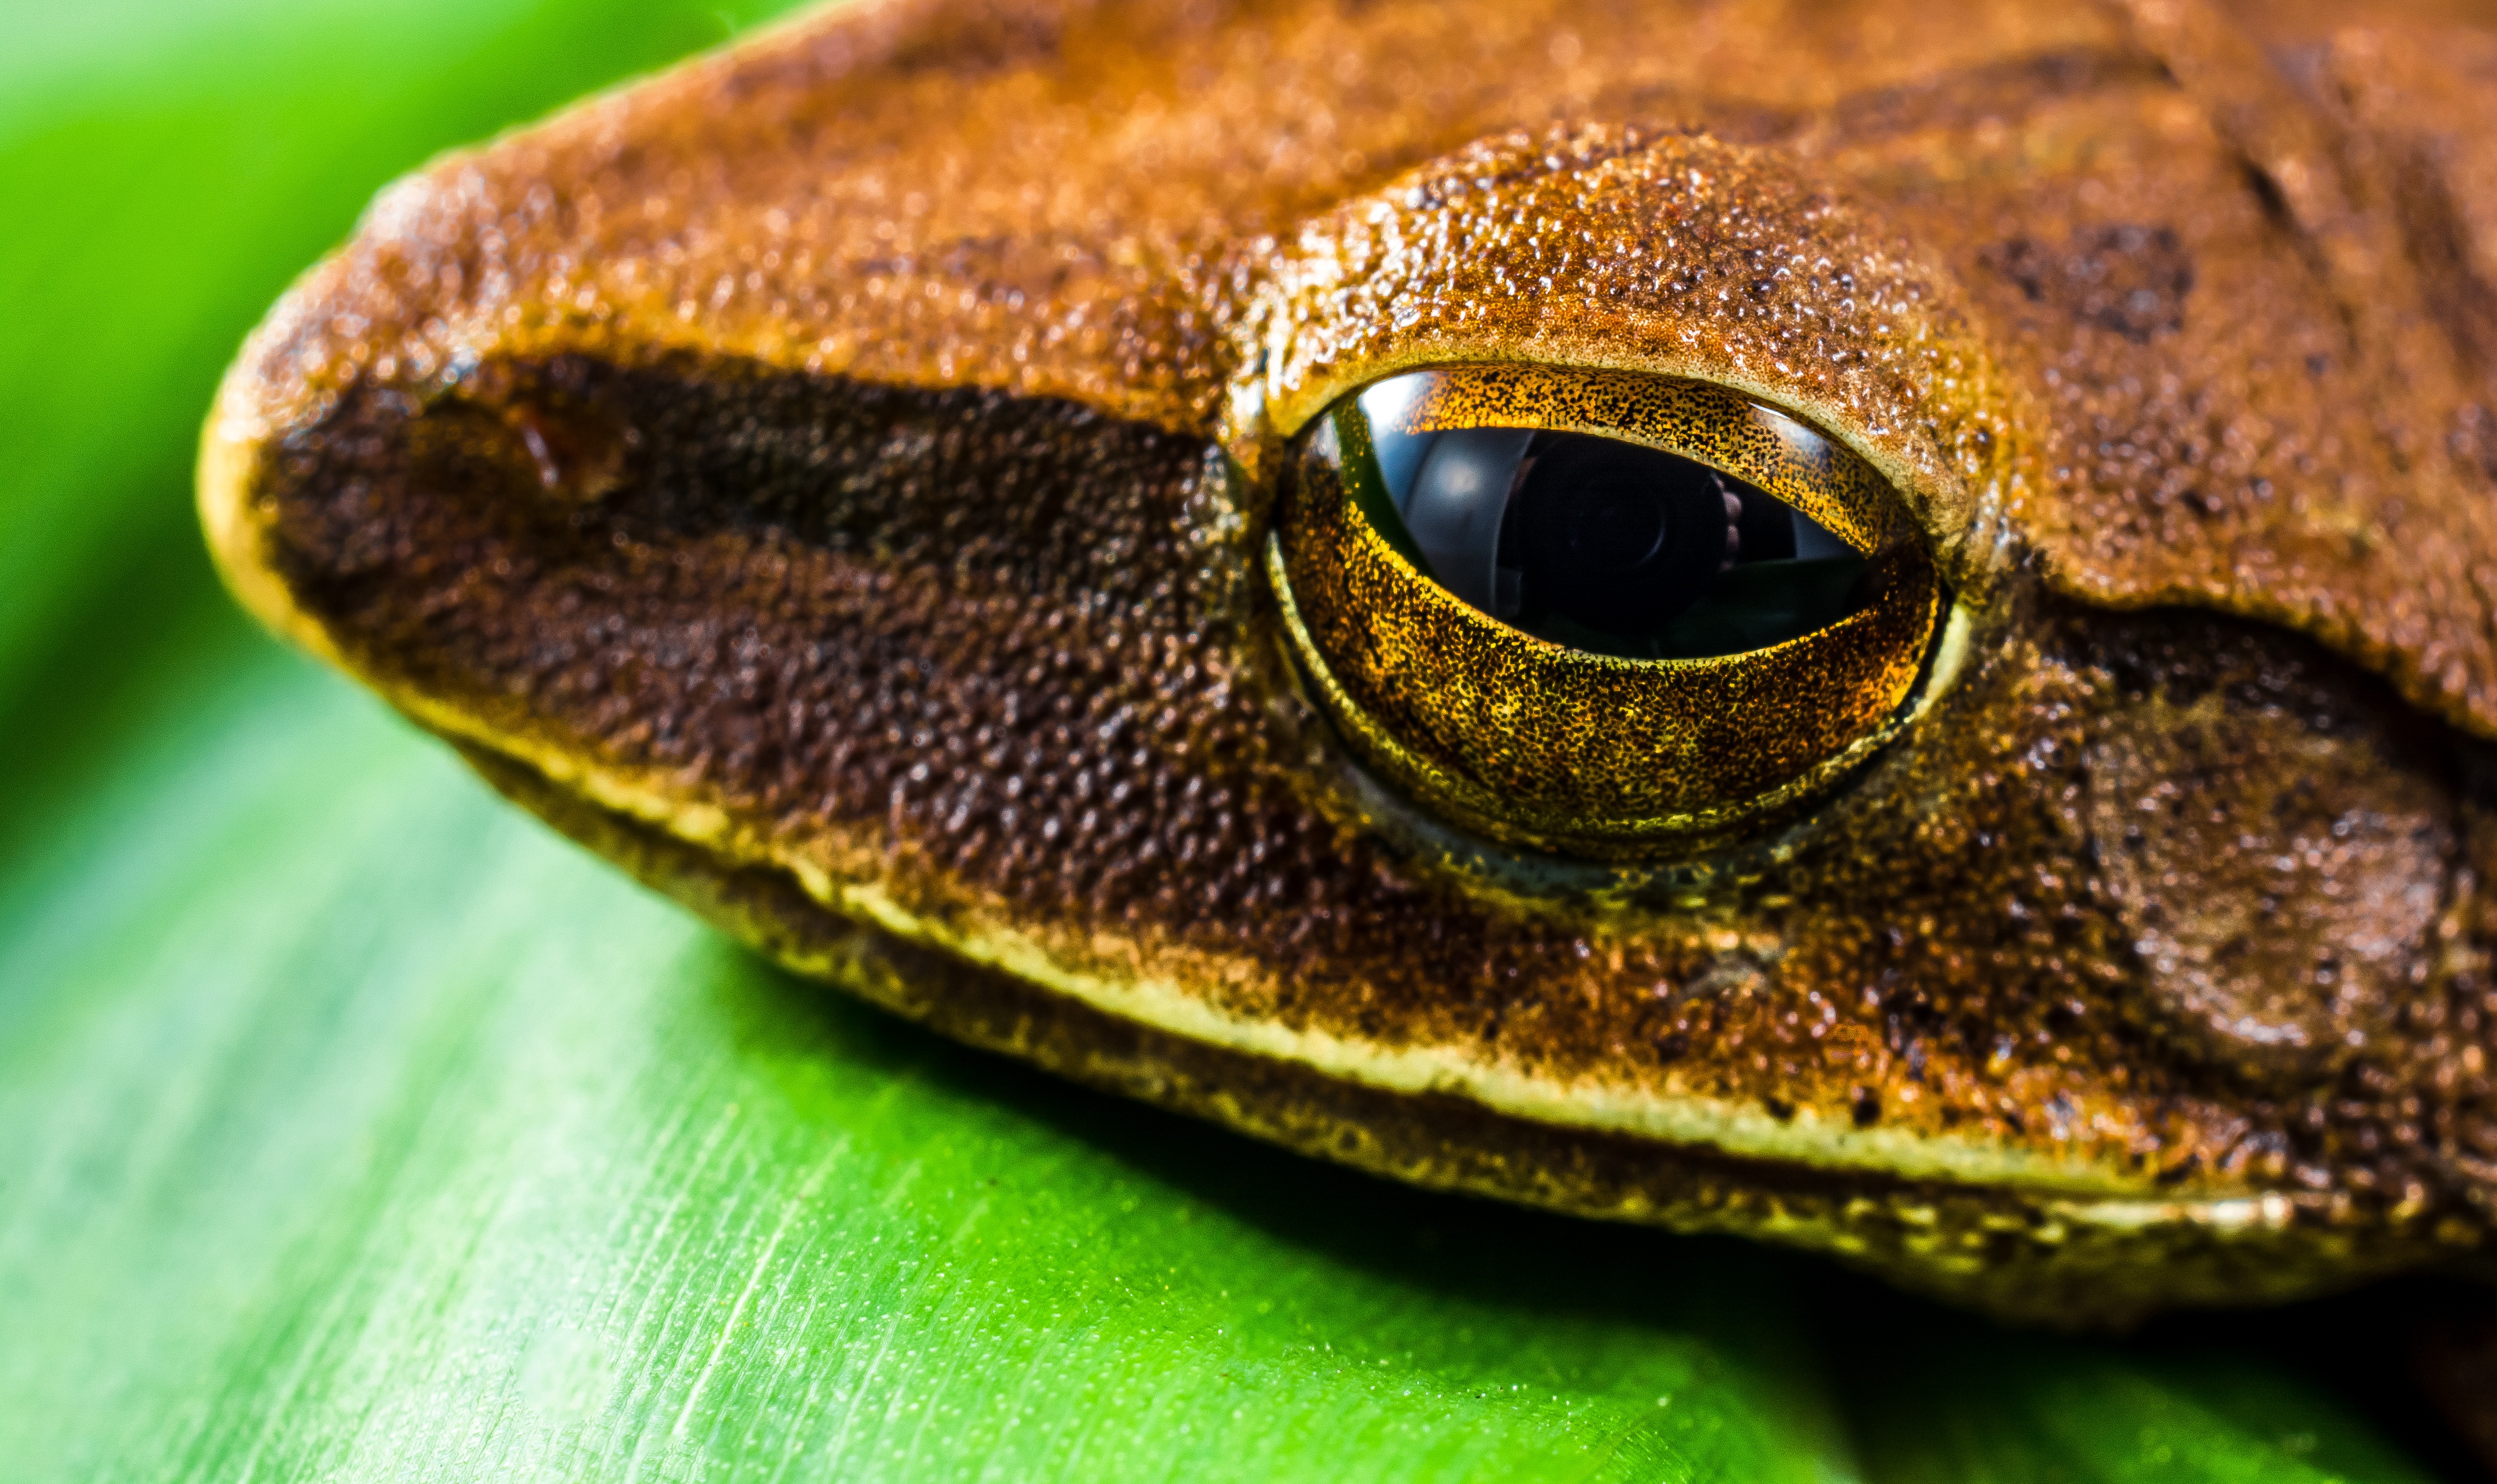
photography, wildlife, green, frog, reptile, amphibian, fauna, tree frog, close up, vertebrate, amphibians, macro photography, anuran, bullfrog, ranidae